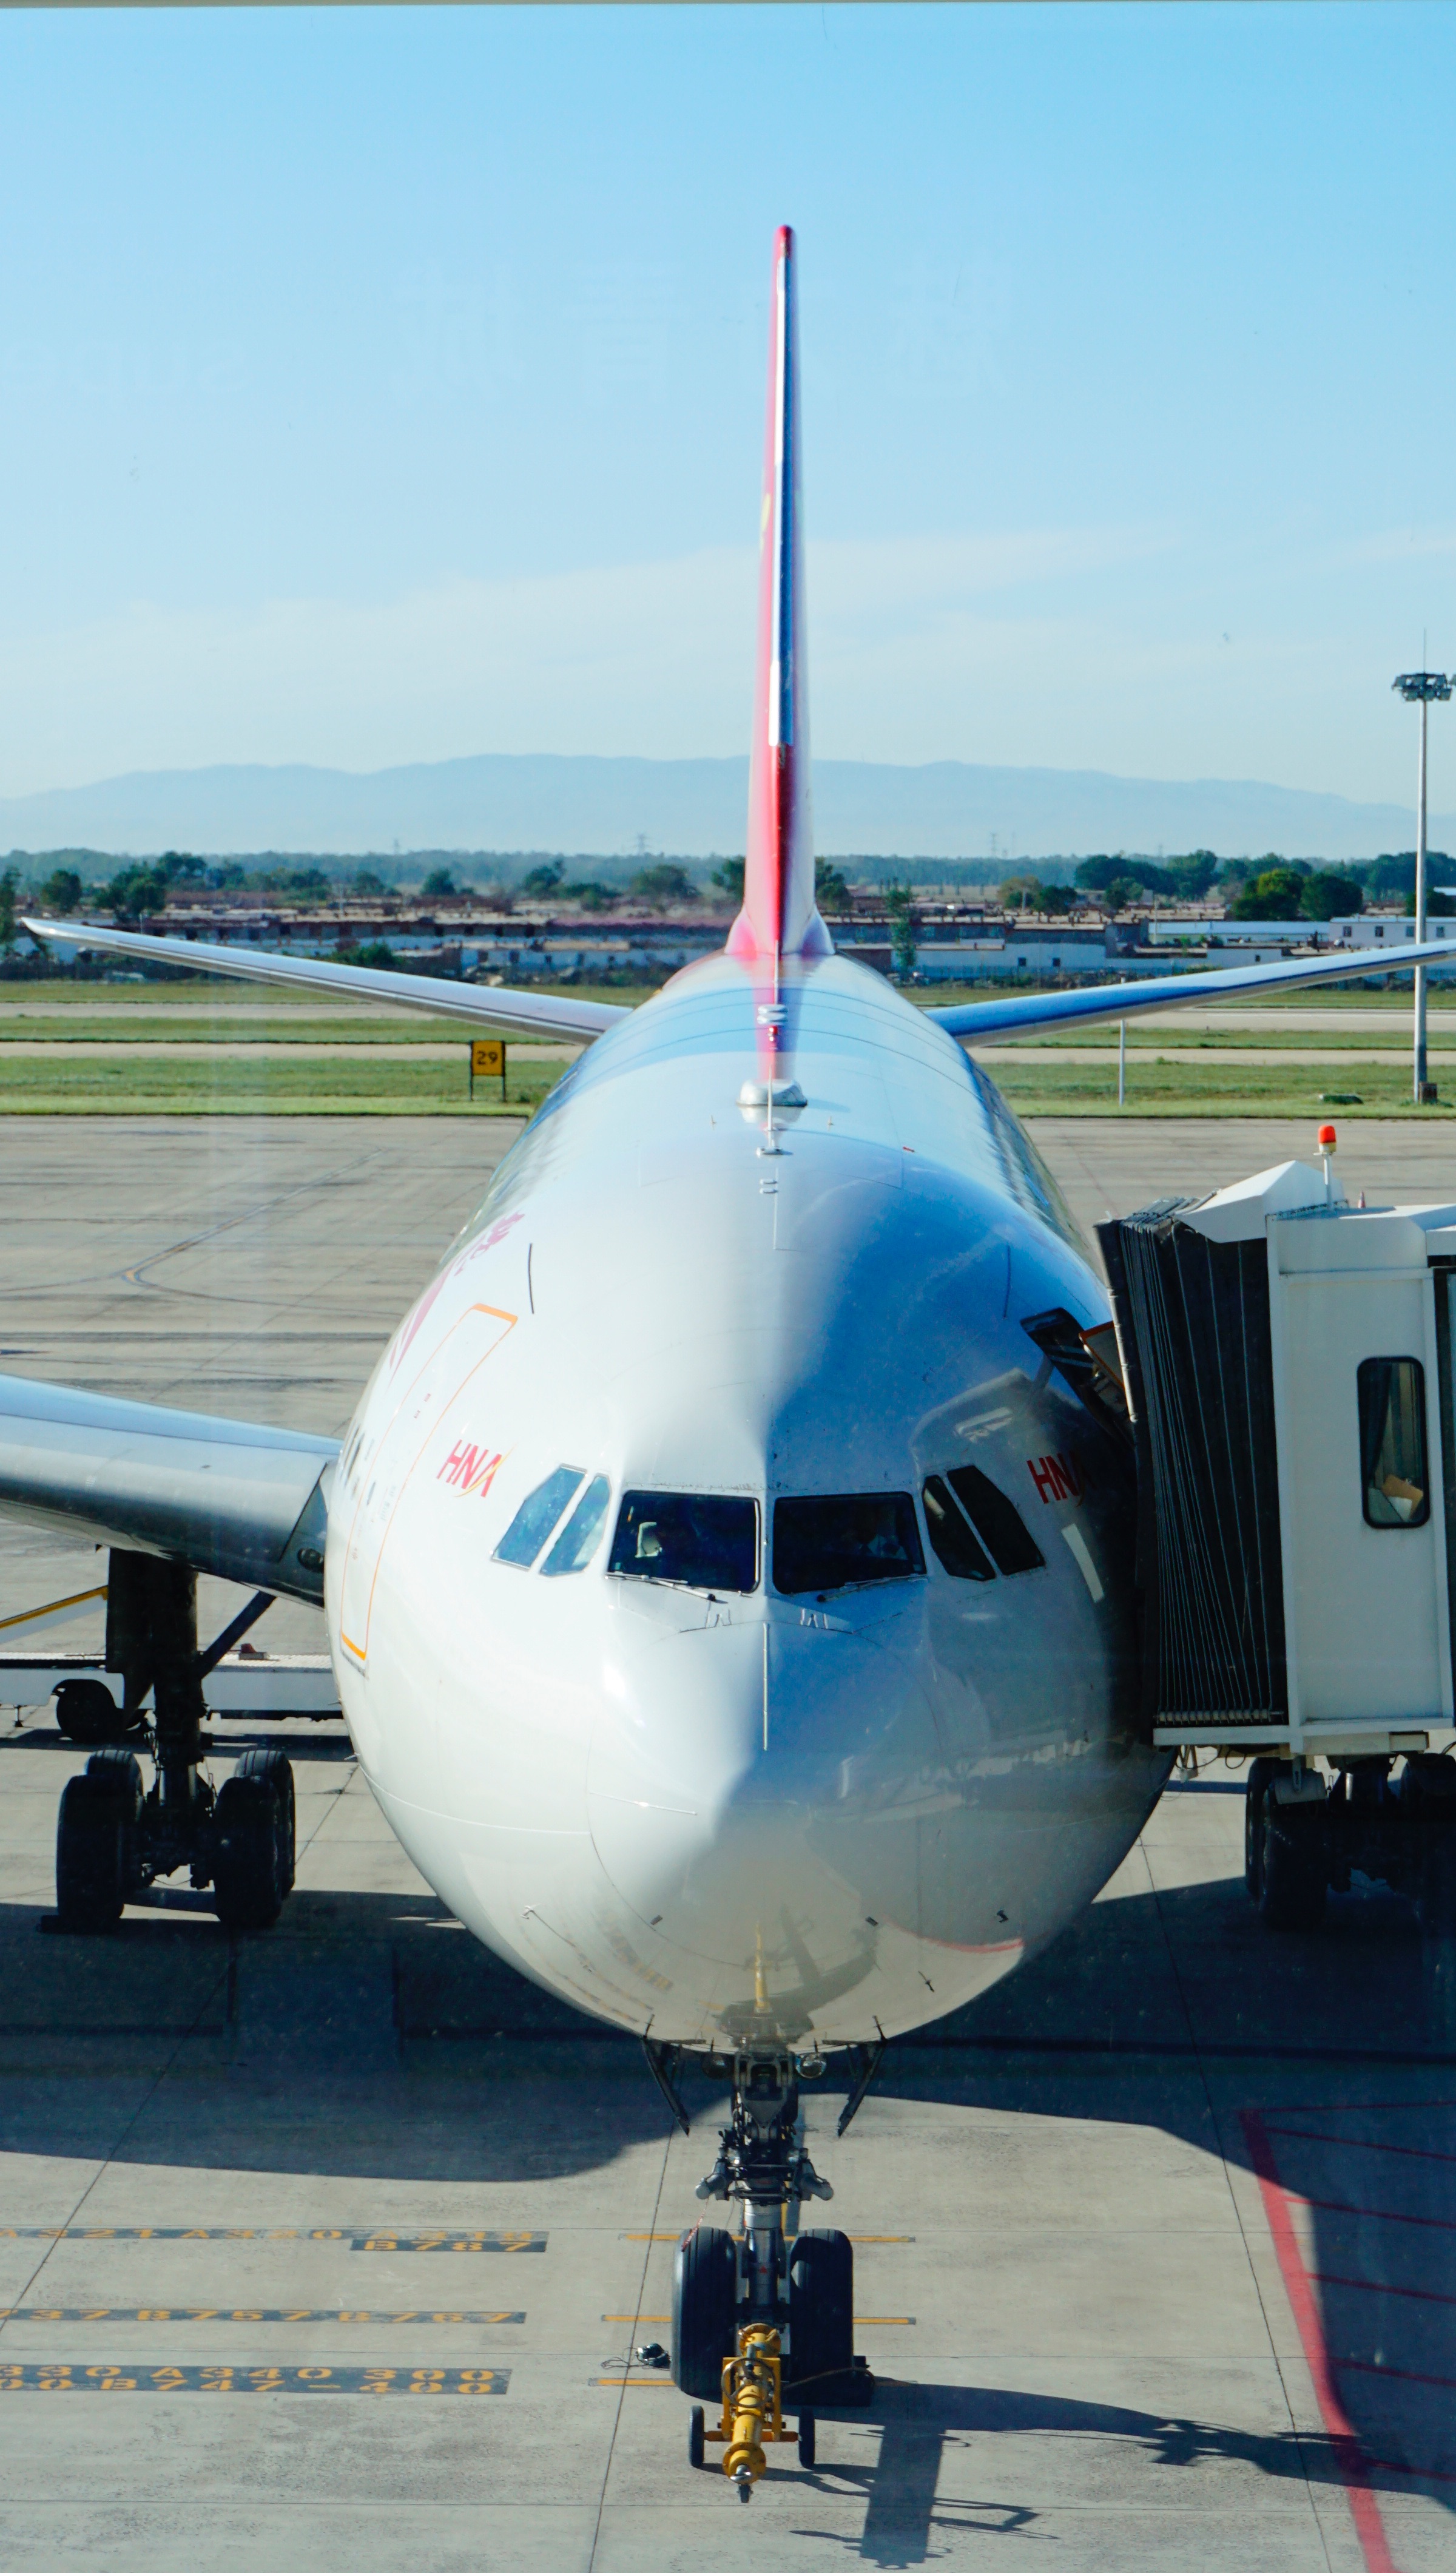
wing, airplane, aircraft, vehicle, airline, aviation, flight, airliner, airbus, boeing, takeoff, air force, jet aircraft, boeing 777, boeing 747, boeing 767, air travel, atmosphere of earth, wide body aircraft, narrow body aircraft, aerospace engineering, aircraft engine